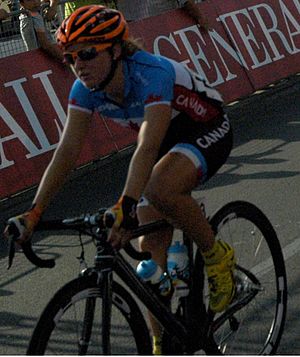
Leah Kirchmann
Kirchmann ved VM i landevejscykling 2013
Leah Kirchmann er en canadisk cykelrytter, der kører for Sunweb.